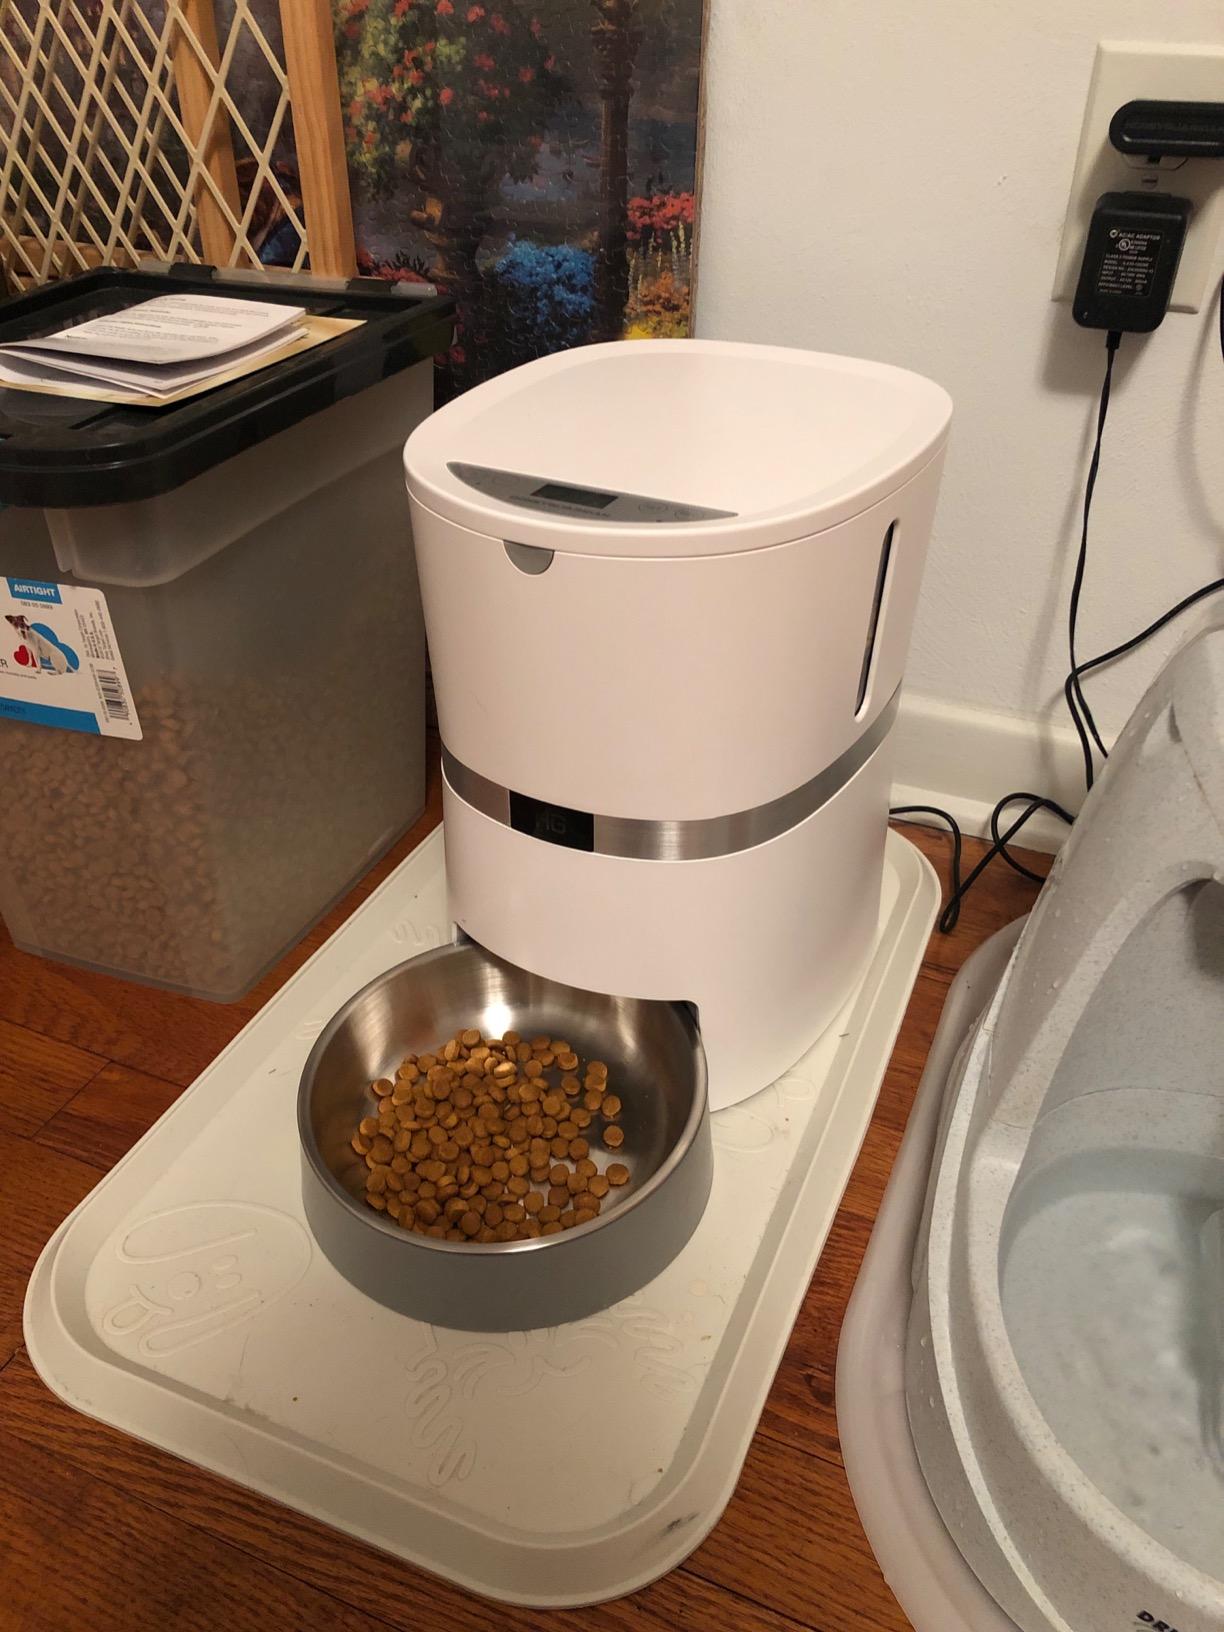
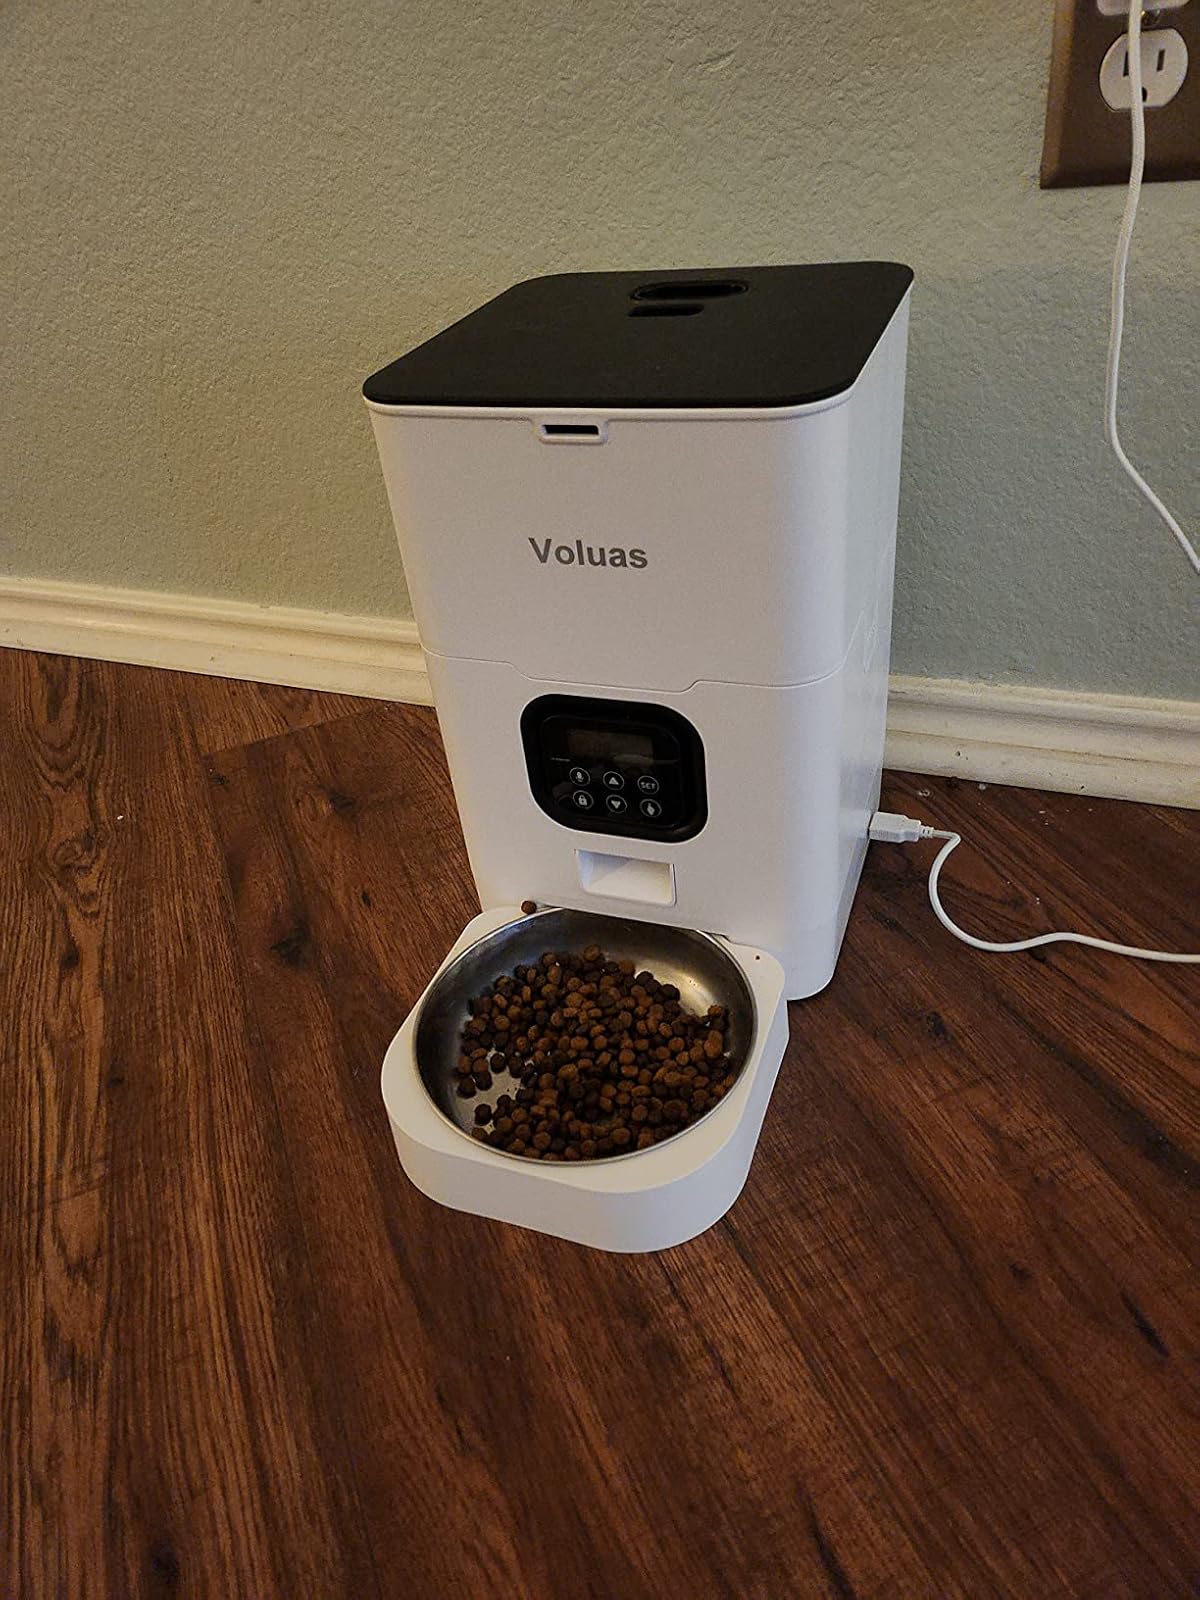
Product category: items_feeder
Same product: no